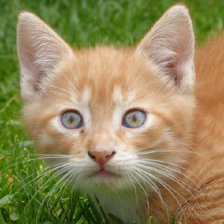
Label: animals